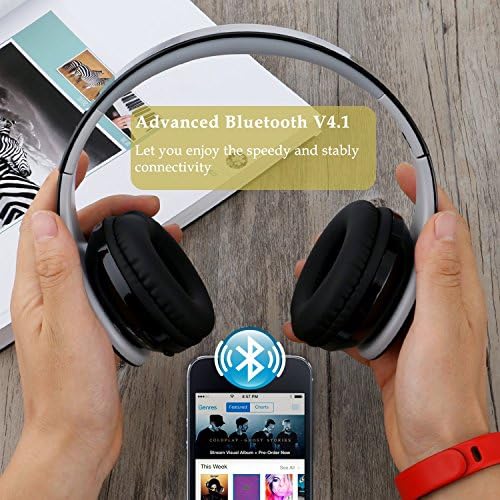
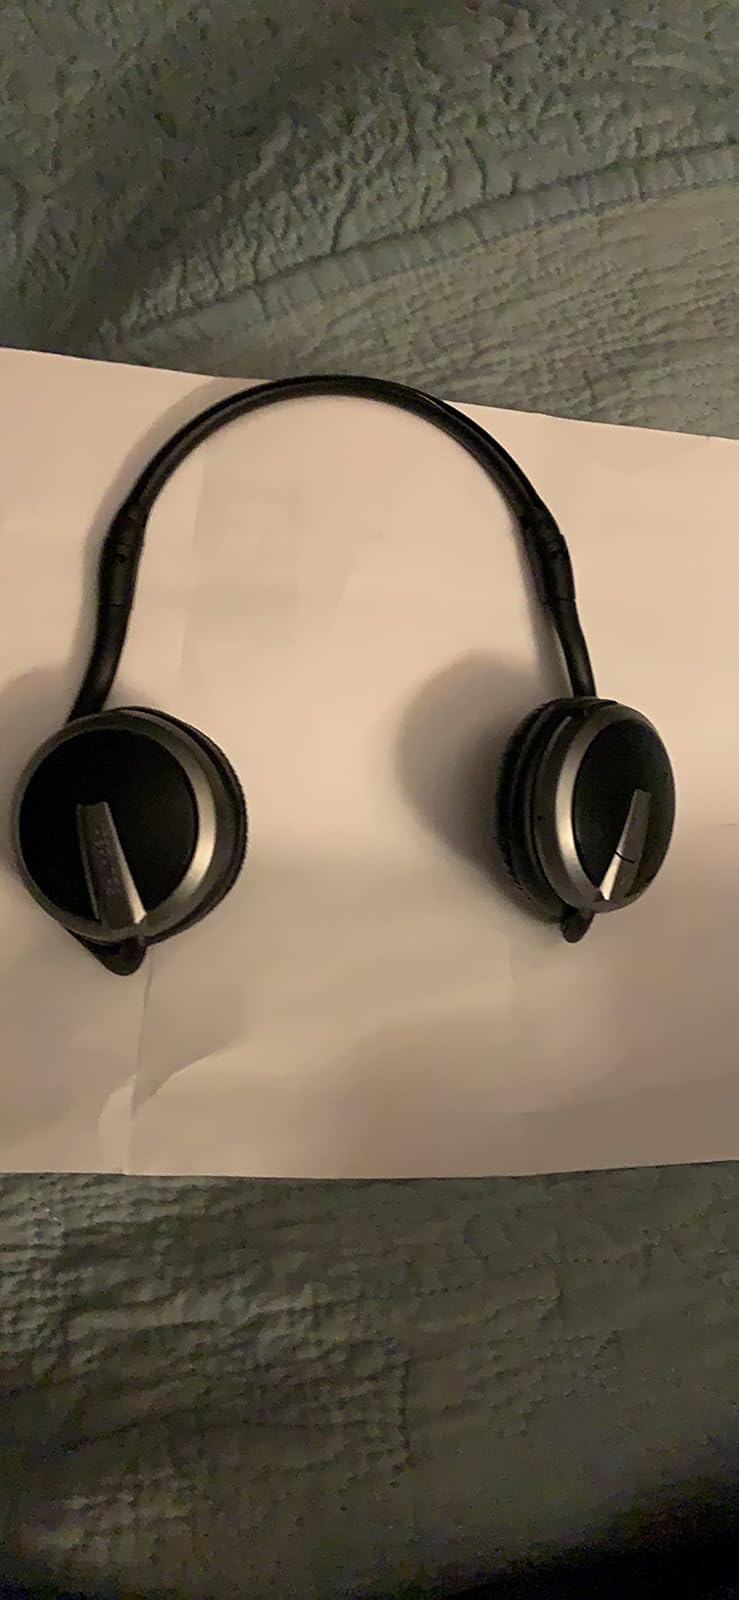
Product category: headphones
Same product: no